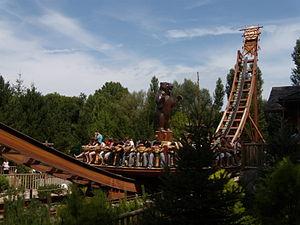
""Grizzly"". Attractions de type Disk'O Coaster du parc d'attractions français Nigloland."
Nigloland est un parc d'attractions situé à Dolancourt dans le département français de l'Aube.
Cet article présente les caractéristiques de l'économie de la Champagne-Ardenne.
Bioscope ouvert au public le 1ᵉʳ juin.